Dual Analog Controller

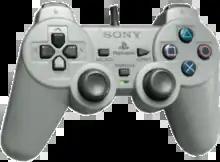
A Dual Analog controller in "Flightstick" mode

The Dual Analog Controller (SCPH-1150 in Japan, SCPH-1180 in the United States, and SCPH-1180e in Europe) is Sony's first "handheld" analog controller for the PlayStation, and the predecessor to the DualShock; the first analog controller was the PlayStation Analog Joystick (SCPH-1110).